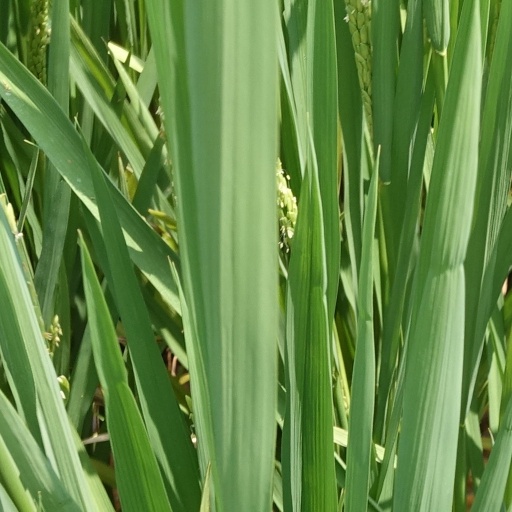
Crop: rice